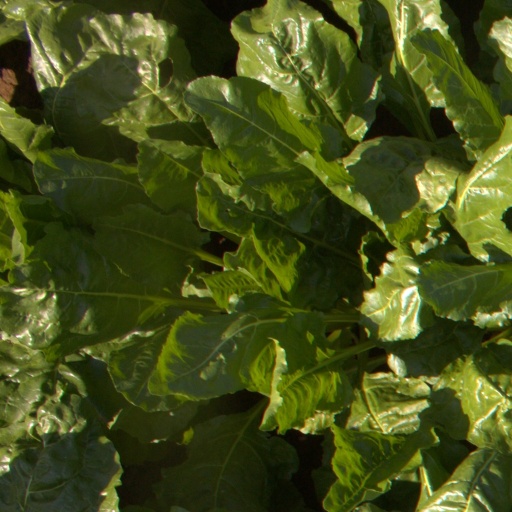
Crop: sugar beet